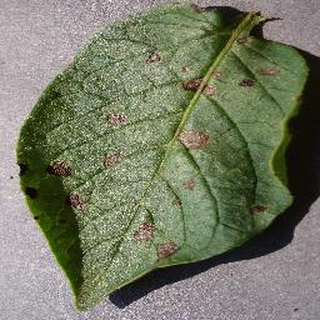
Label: potato_early_blight